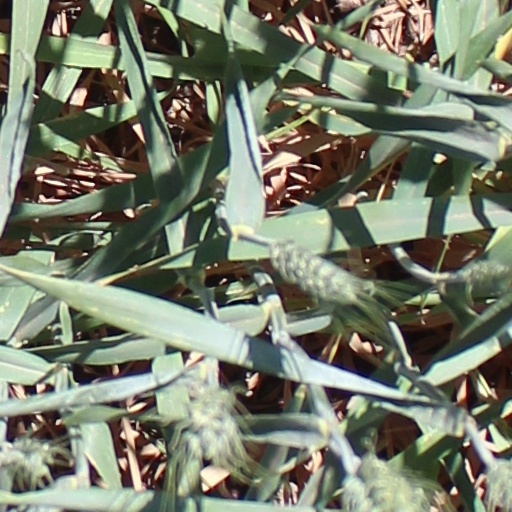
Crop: wheat